Ifesinachi Comedy Nwanyanwu

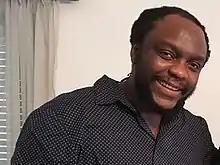

Ifesinachi Comedy Nwanyanwu (born 2 June 1975) is a Nigerian Visual artist, playwright, poet and environmental activist. He was born in Nsukka, Nigeria.